Katsura Tarō

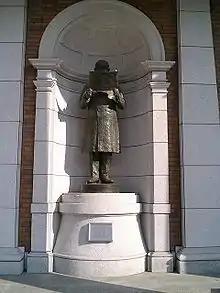
A bronze statue of Katsura Tarō on the top of the stairs of Takushoku University in Hachiōji, Tokyo

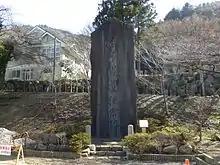
A memorial stone that commemorates the opening of Sasago railway tunnel. The epigraph was written by Taro Katsura.

Katsura died of stomach cancer eight months later on 10 October 1913, aged 65. His funeral was held at the temple of Zōjō-ji in Shiba, Tokyo and his grave is at the Shōin Jinja, in Setagaya.